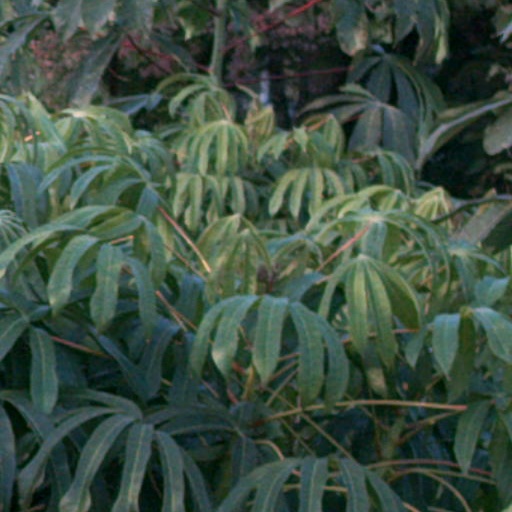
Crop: cassava